Casino Raiders II

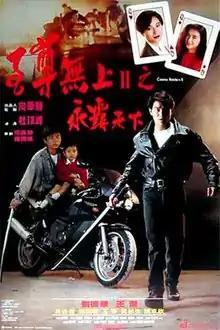
Film poster

Casino Raiders II is a 1991 Hong Kong action drama film directed by Johnnie To and starring Andy Lau, Dave Wong, Jacklyn Wu and Monica Chan. Despite the title, the film is the third installment in the "Casino Raiders" film series, following "Casino Raiders" (1989) and "No Risk, No Gain" (1990). The films in the series are unrelated in plot and merely share the same principal actor of Lau.